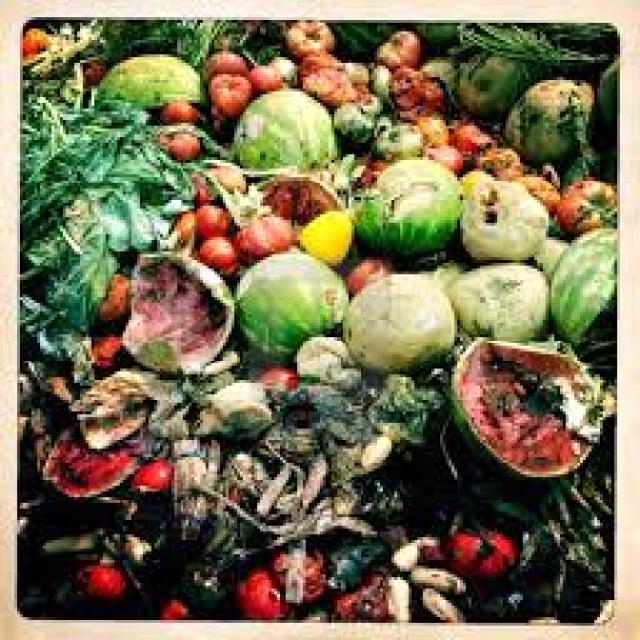
Label: Garbage